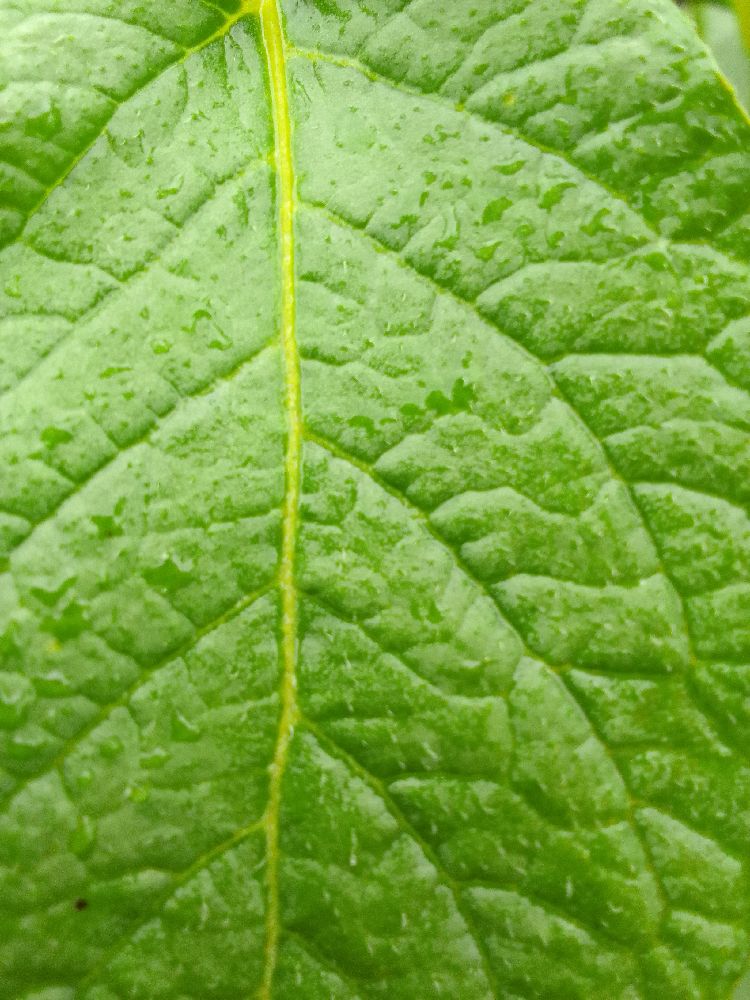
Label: Healthy